London

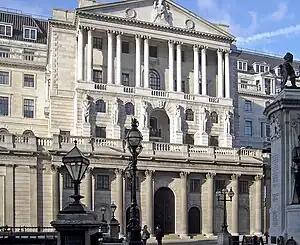
The Bank of England, established in 1694, is the model on which most modern central banks are based.

Among other inhabitants of London are 10,000 red foxes, so that there are now 16 foxes for every square mile (6 per square km) of London. Other mammals found in Greater London are hedgehog, brown rat, mice, rabbit, shrew, vole and grey squirrel. In wilder areas of Outer London, such as Epping Forest, a wide variety of mammals are found, including European hare, badger, field, bank and water vole, wood mouse, yellow-necked mouse, mole, shrew and weasel, in addition to red fox, grey squirrel and hedgehog. A dead otter was found at The Highway, in Wapping, about 1 mile (1.6 km) from the Tower Bridge, which would suggest that they have begun to move back after being absent a hundred years from the city. Ten of England's eighteen species of bats have been recorded in Epping Forest: soprano, Nathusius' and common pipistrelles, common noctule, serotine, barbastelle, Daubenton's, brown long-eared, Natterer's and Leisler's.